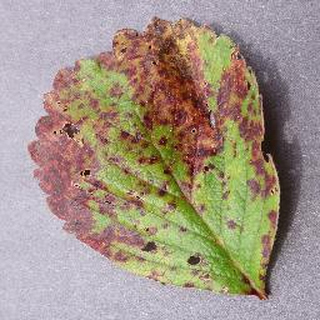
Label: strawberry_leaf_scorch